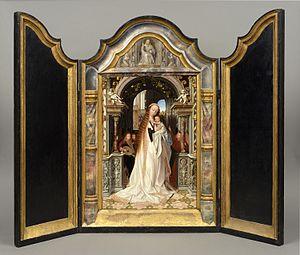
Vierge à l'Enfant entourée d'anges est un tableau de Quentin Metsys, réalisé sous forme de triptyque vers 1509. Cette huile sur bois est conservée au musée des Beaux-Arts de Lyon.